Histoires ou contes du temps passé

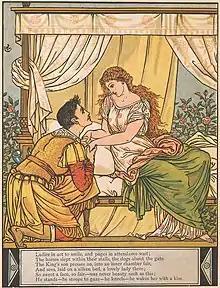
"Sleeping Beauty", depicted here by Walter Crane in a late 19th-century illustration, was based on similar stories written by medieval authors such as Basile.

Scholars are divided about the origins of the tales; some theorize that they were original whereas others say Perrault took from earlier versions. Children's literature scholar Ruth Bottigheimer discounts as myth the story that Perrault recounted stories he heard from a household nurse. The contemporary view was that the stories originated in popular tradition, but Carpenter points out that none of the stories existed in contemporary chapbooks leading him to think Perrault took and modified them from earlier (probably literary) versions.